Statue of Niels Juel

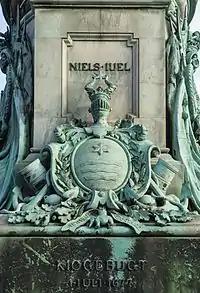
Detail of the plinth

The bronze decorations on the plinth comprises Niels Juel's coat of arms and the Order of the Elephant anchors, cannons and cannonballs. The bronze plaque with inscription is framed by maritime and military symbols. The inscription on the plaque reads"KÆMPERNES HARME/HAR DYBT BEGRAVET/ÆREN DOG STIGER/SOM SOL OVER HAVET".